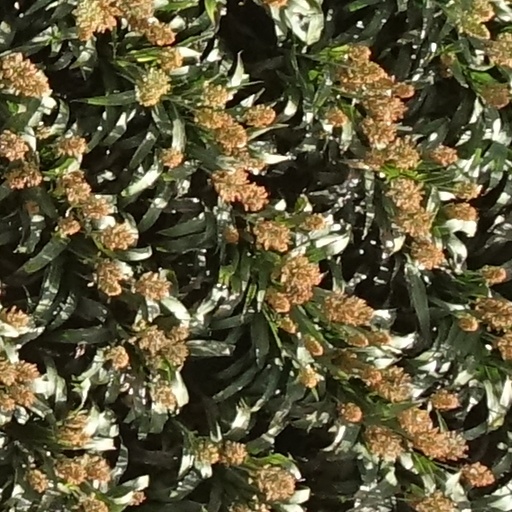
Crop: sorghum